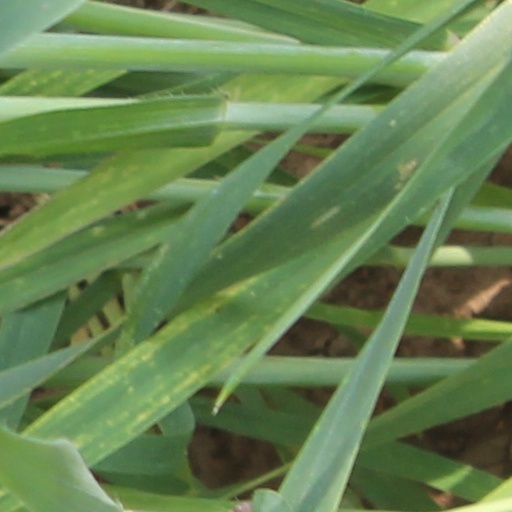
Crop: wheat